Arkadiy Kornatskyi

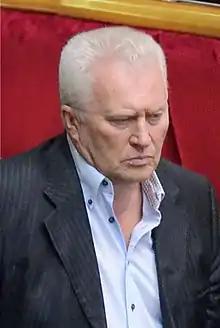
Kornatskyi in 2016

Arkadiy Oleksiyovych Kornatskyi (born July 7, 1953) is a Ukrainian politician, public figure and civil servant. He is a member of the Petro Poroshenko Bloc and was a People's Deputy of the 8th Ukrainian Verkhovna Rada from the 2014 Ukrainian parliamentary election until the 2019 Ukrainian parliamentary election. For the 2019 election the Central Election Commission of Ukraine refused to register him.